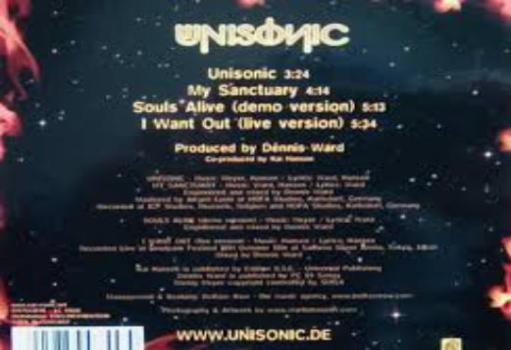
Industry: Leisure